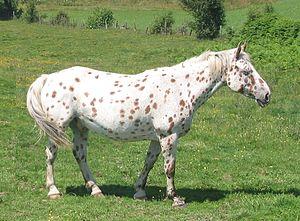
La domestication du cheval est l'ensemble des processus de domestication qui conduit l'espèce humaine à maîtriser puis à utiliser l'espèce Equus caballus à son profit grâce au contrôle des naissances et à l'élevage de ces animaux pour la consommation, le combat, le travail et le transport. De nombreuses théories sont proposées, tant en termes d'époque, de nombre de foyers de domestication, que de types, espèces ou sous-espèces de chevaux domestiqués. Plus tardive que pour les espèces animales alimentaires, la domestication du cheval est difficile à dater avec précision. Les premiers apprivoisements pourraient remonter à la fin du Paléolithique supérieur, 8 000 ans avant notre ère. La première preuve archéologique d'une domestication remonte à 3 500 av. J.-C. dans les steppes au nord du Kazakhstan ; elle est le fait de la culture Botaï. Ces chevaux ne sont pas à l'origine des chevaux domestiques actuels, mais des chevaux de Przewalski, redevenus sauvages. D'autres éléments suggèrent des foyers de chevaux sauvages puis de domestication distincts dans la péninsule Ibérique, et peut-être la péninsule Arabique.